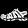
Label: Sandal